United States Navy in Vieques, Puerto Rico

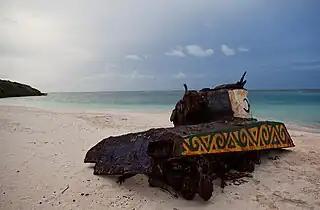
Tank remains on Flamenco Beach in Culebra

For the remainder of Fiscal Year 2015 Congress appropriated $17 million for the cleanup of Vieques, and $1.4 million for the cleanup of Culebra. As of 2014, the Navy has spent about $220 million since 2003, to investigate and clean contaminated lands on Vieques. Since 2007, about half of the money budgeted for munitions removal has been awarded to 23 local companies in Puerto Rico. As of 2014, "the Navy spends more money each year to clean up Vieques than it is spending to clean up any other former Navy installation in the US" and clean-up efforts are to continue through 2032.